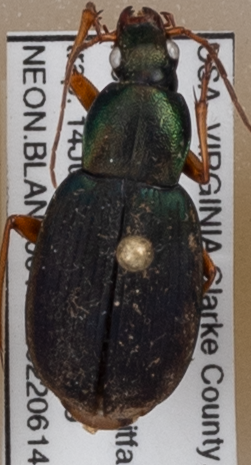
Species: Chlaenius aestivus
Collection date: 2022-06-14
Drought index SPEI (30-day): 0.03
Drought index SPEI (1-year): -0.03
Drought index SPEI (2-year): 0.54